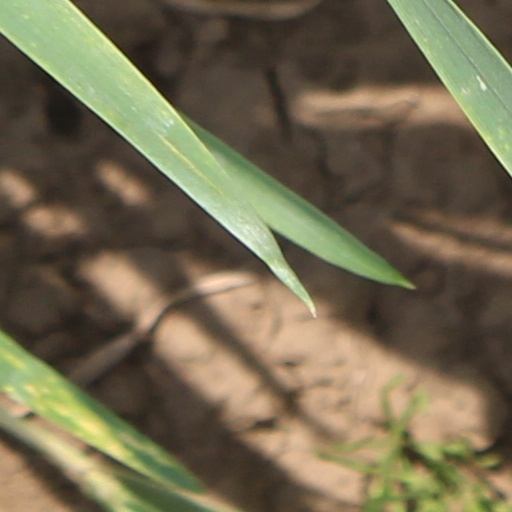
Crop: wheat